Ghanche District

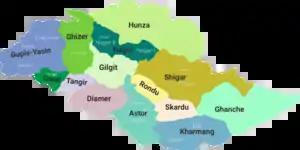
District map of Gilgit-Baltistan

The word "gang" in the Balti language means "glacier", and '"che" is used as a superlative term to indicate "an abundance". The word is used by the residents of the Khaplu Valley in the name of the Ghanche Nallah, a seasonal stream which flows through the town of Khaplu during the summer season. When the Pakistani government elevated the status of the Ghanche Tehsil to that of a district, the people of the valley willingly selected the name "Ghanche".